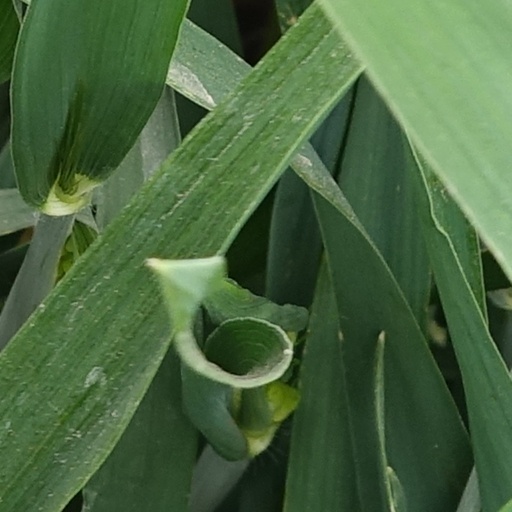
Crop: wheat